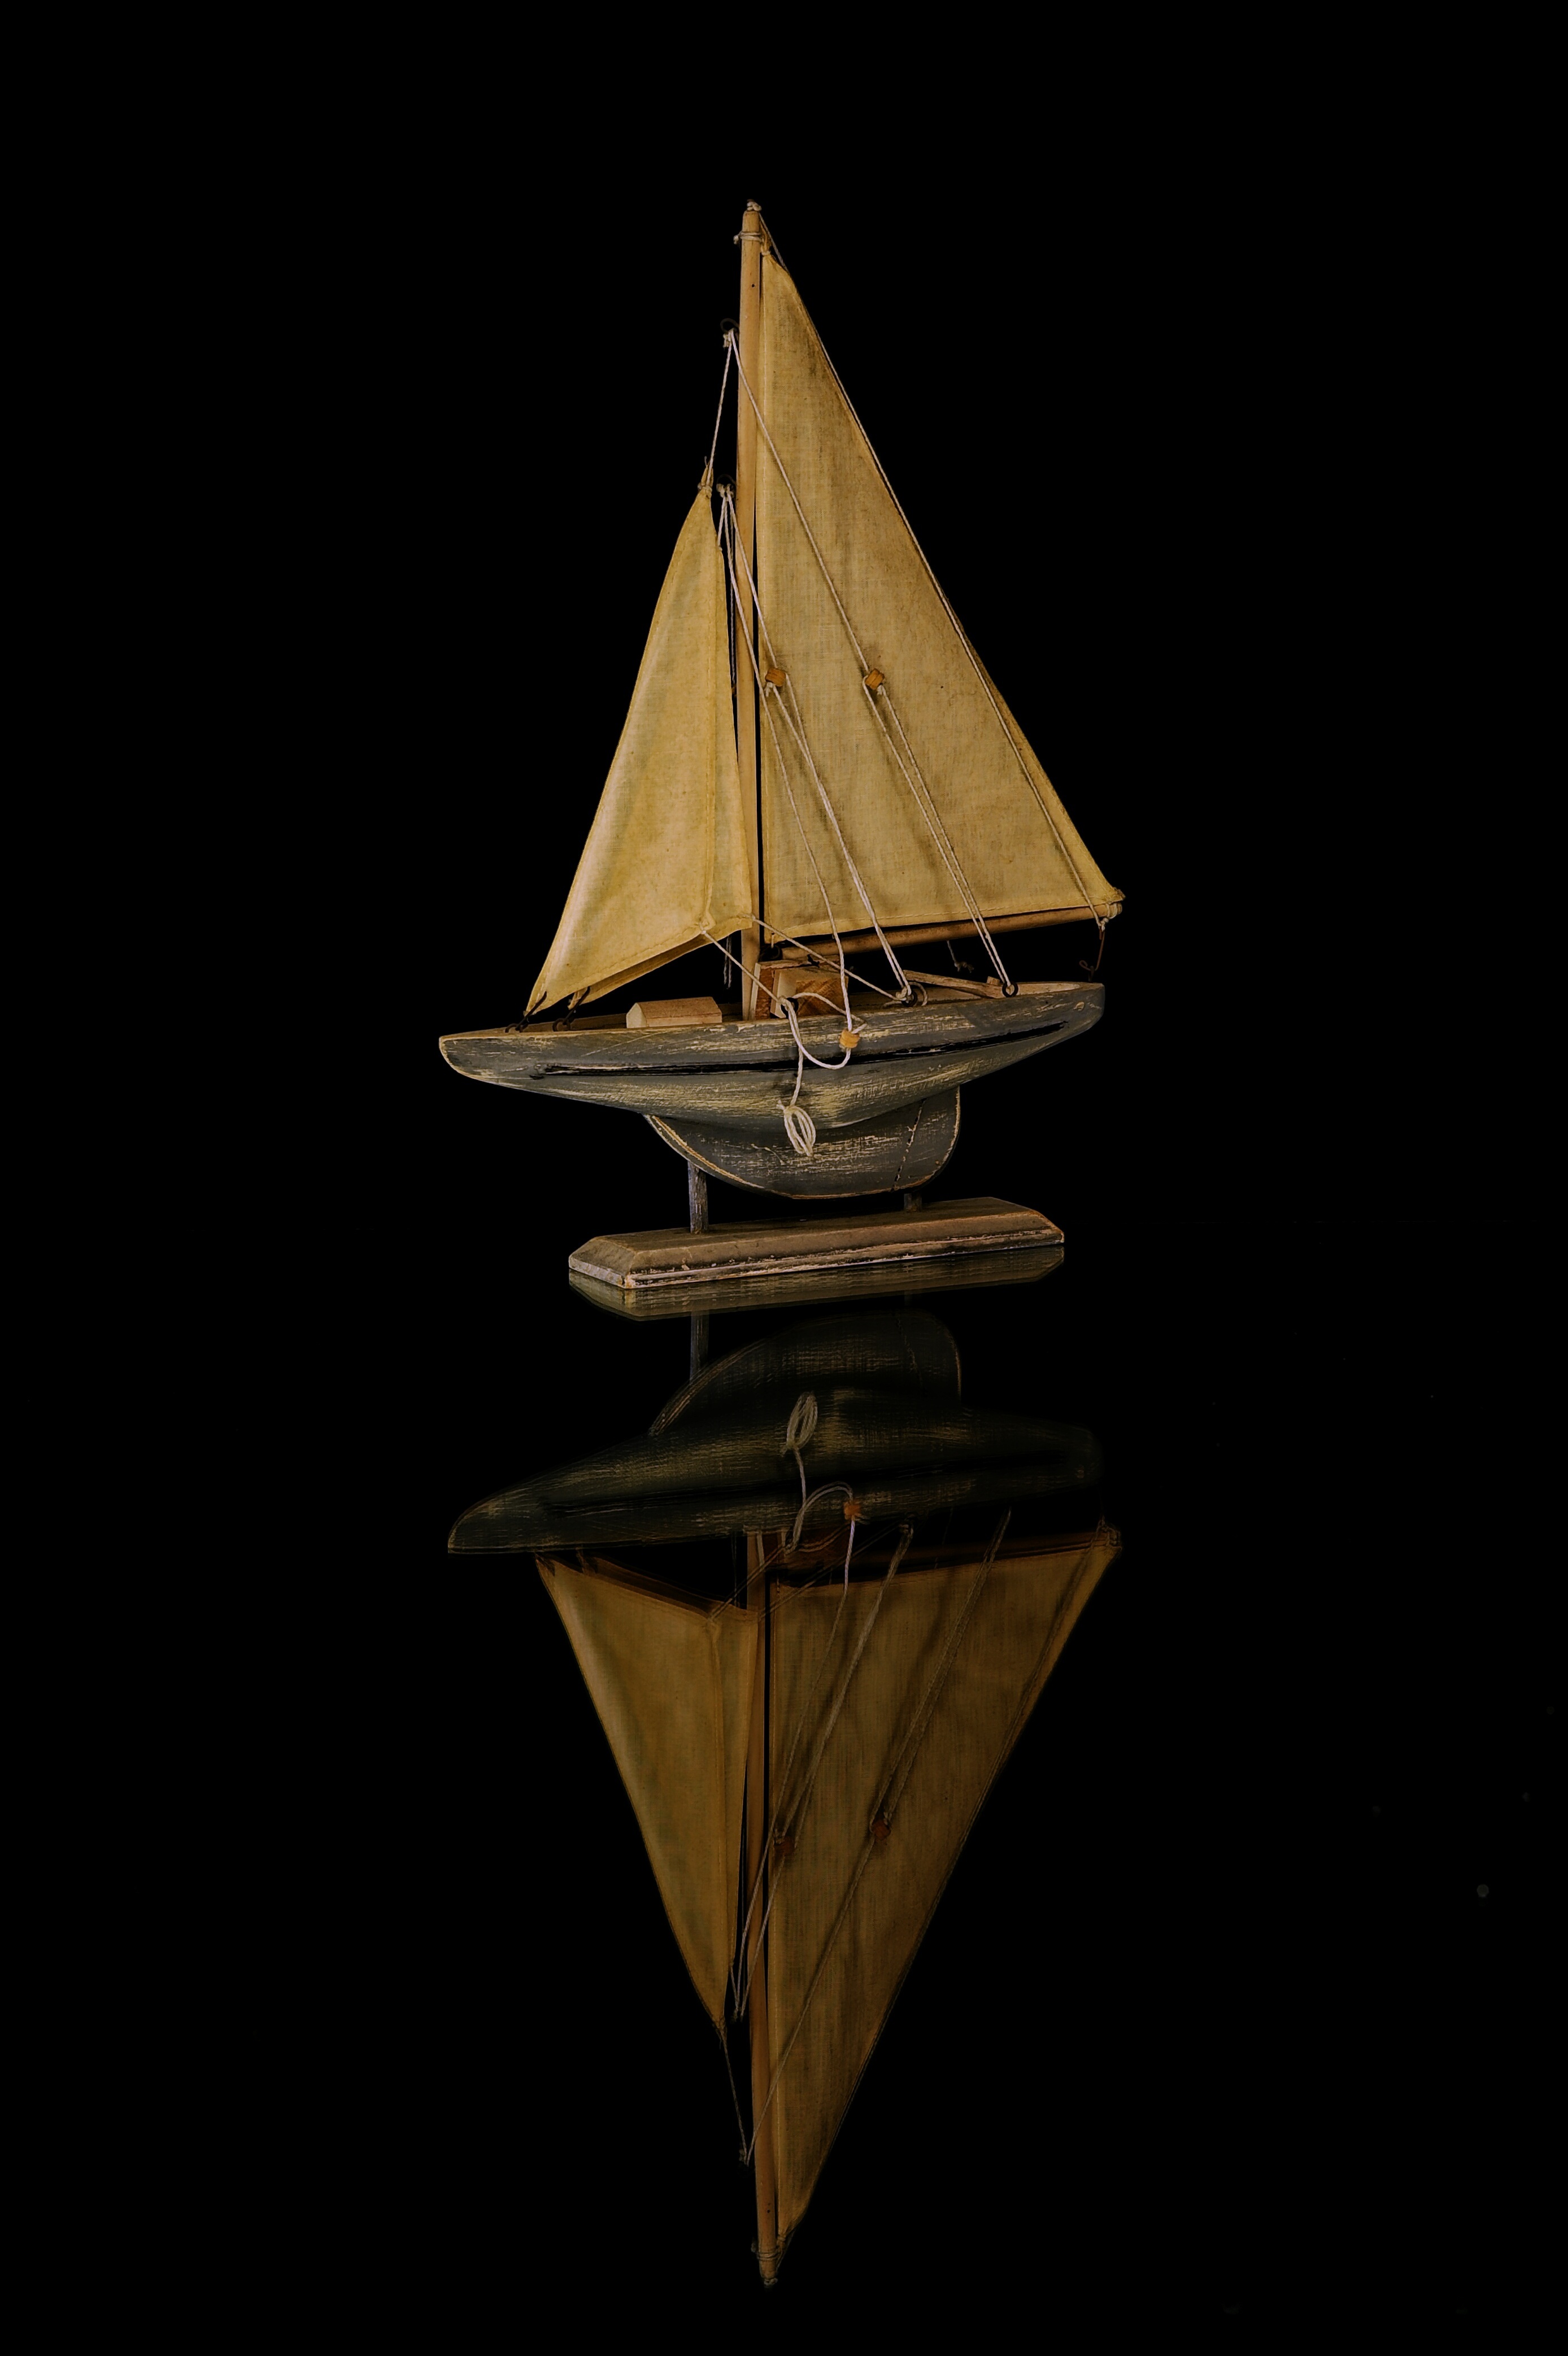
sea, water, wing, boat, lake, vehicle, mast, marina, lighting, sailboat, vela, triangle, boats, sails, watercraft, shape, sailing ship, caravel